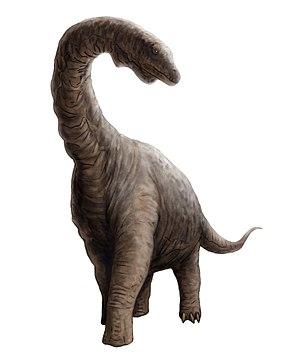
Argyrosaurus superbus est un genre éteint de dinosaures sauropodes, un titanosaure qui a vécu à la fin du Crétacé supérieur en Argentine.